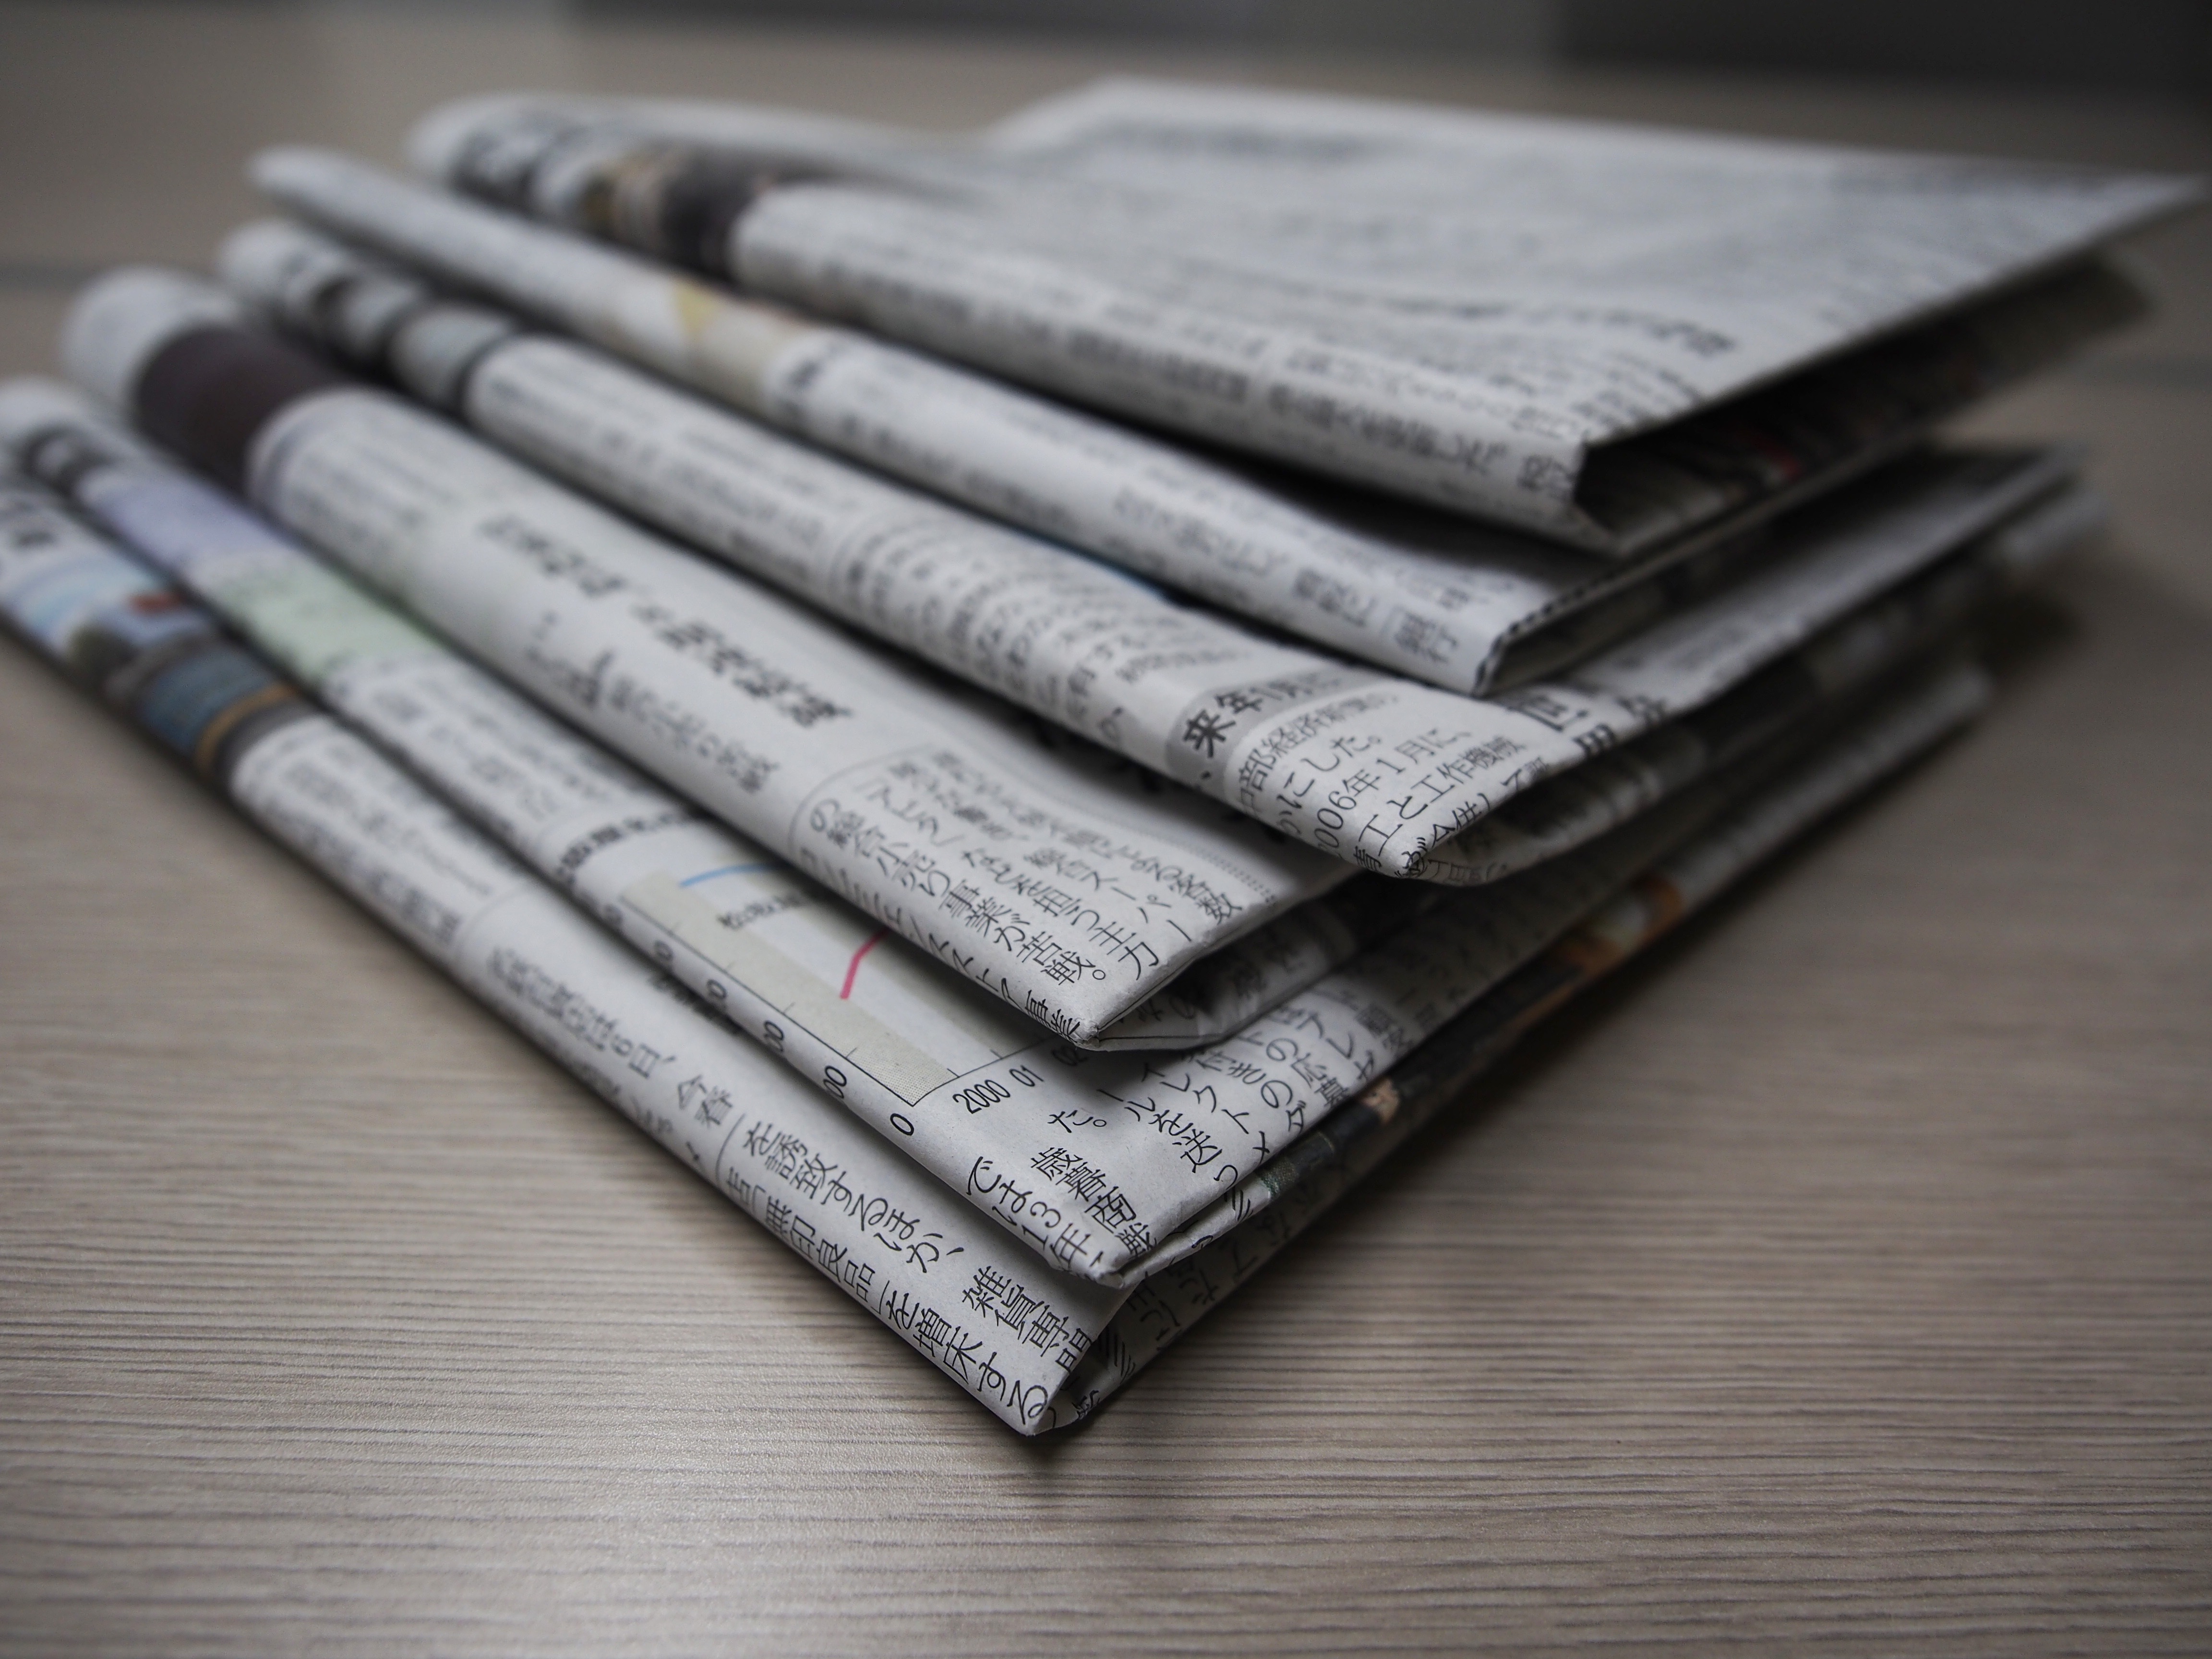
writing, book, wood, newspaper, column, material, brand, text, document, editorial, news paper